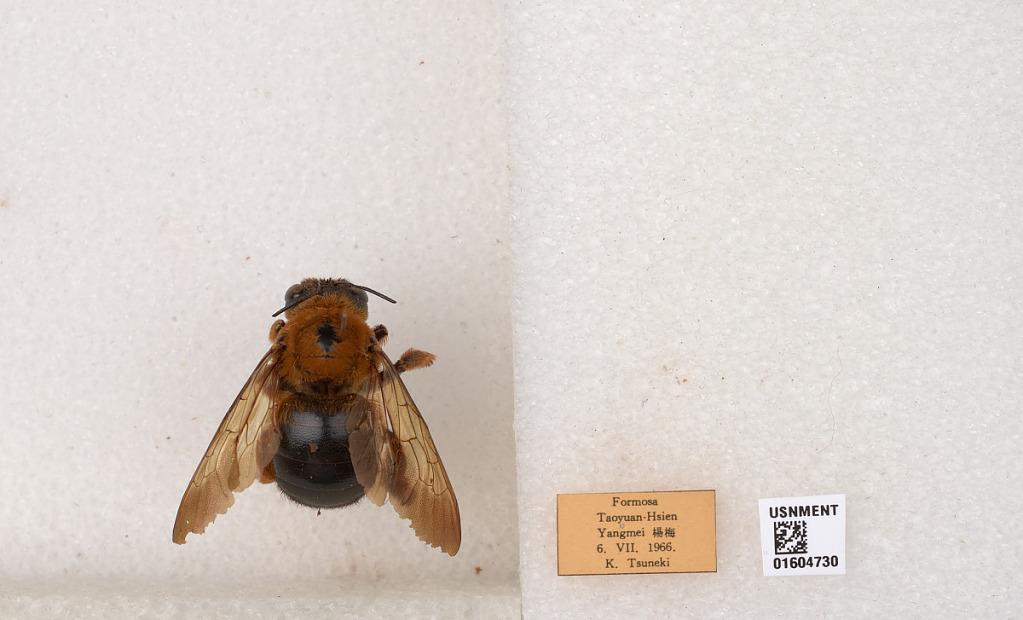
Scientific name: Xylocopa
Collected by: K. Tsuneki
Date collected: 1966-8-6
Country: Taiwan
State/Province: Taiwan
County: Taoyuan
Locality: Yangmei